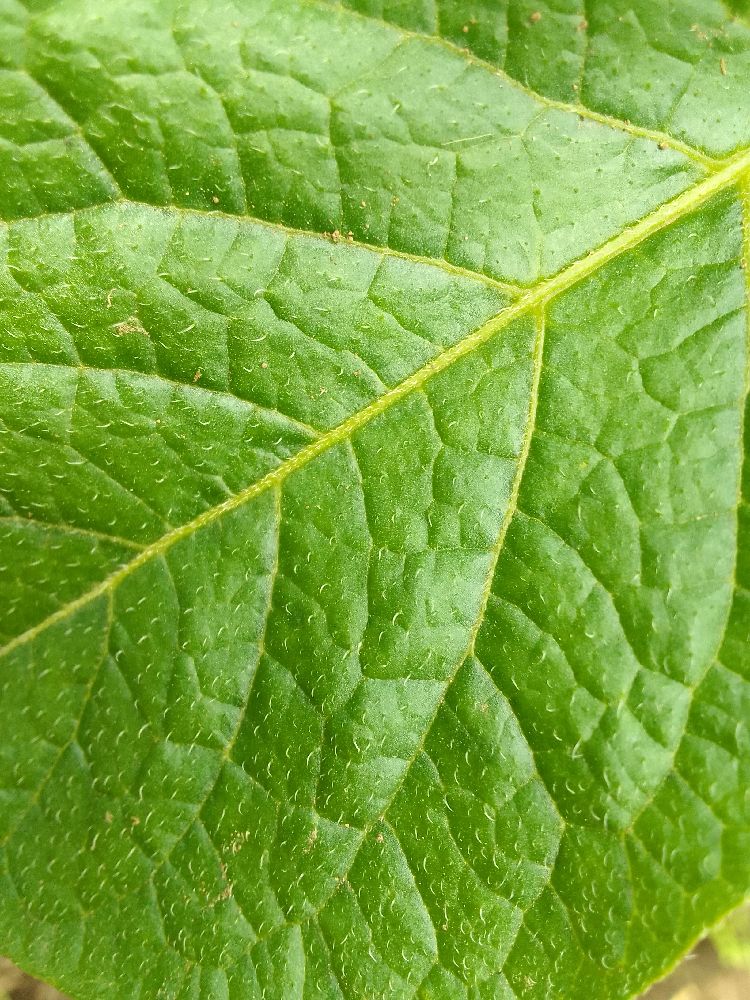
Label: Healthy